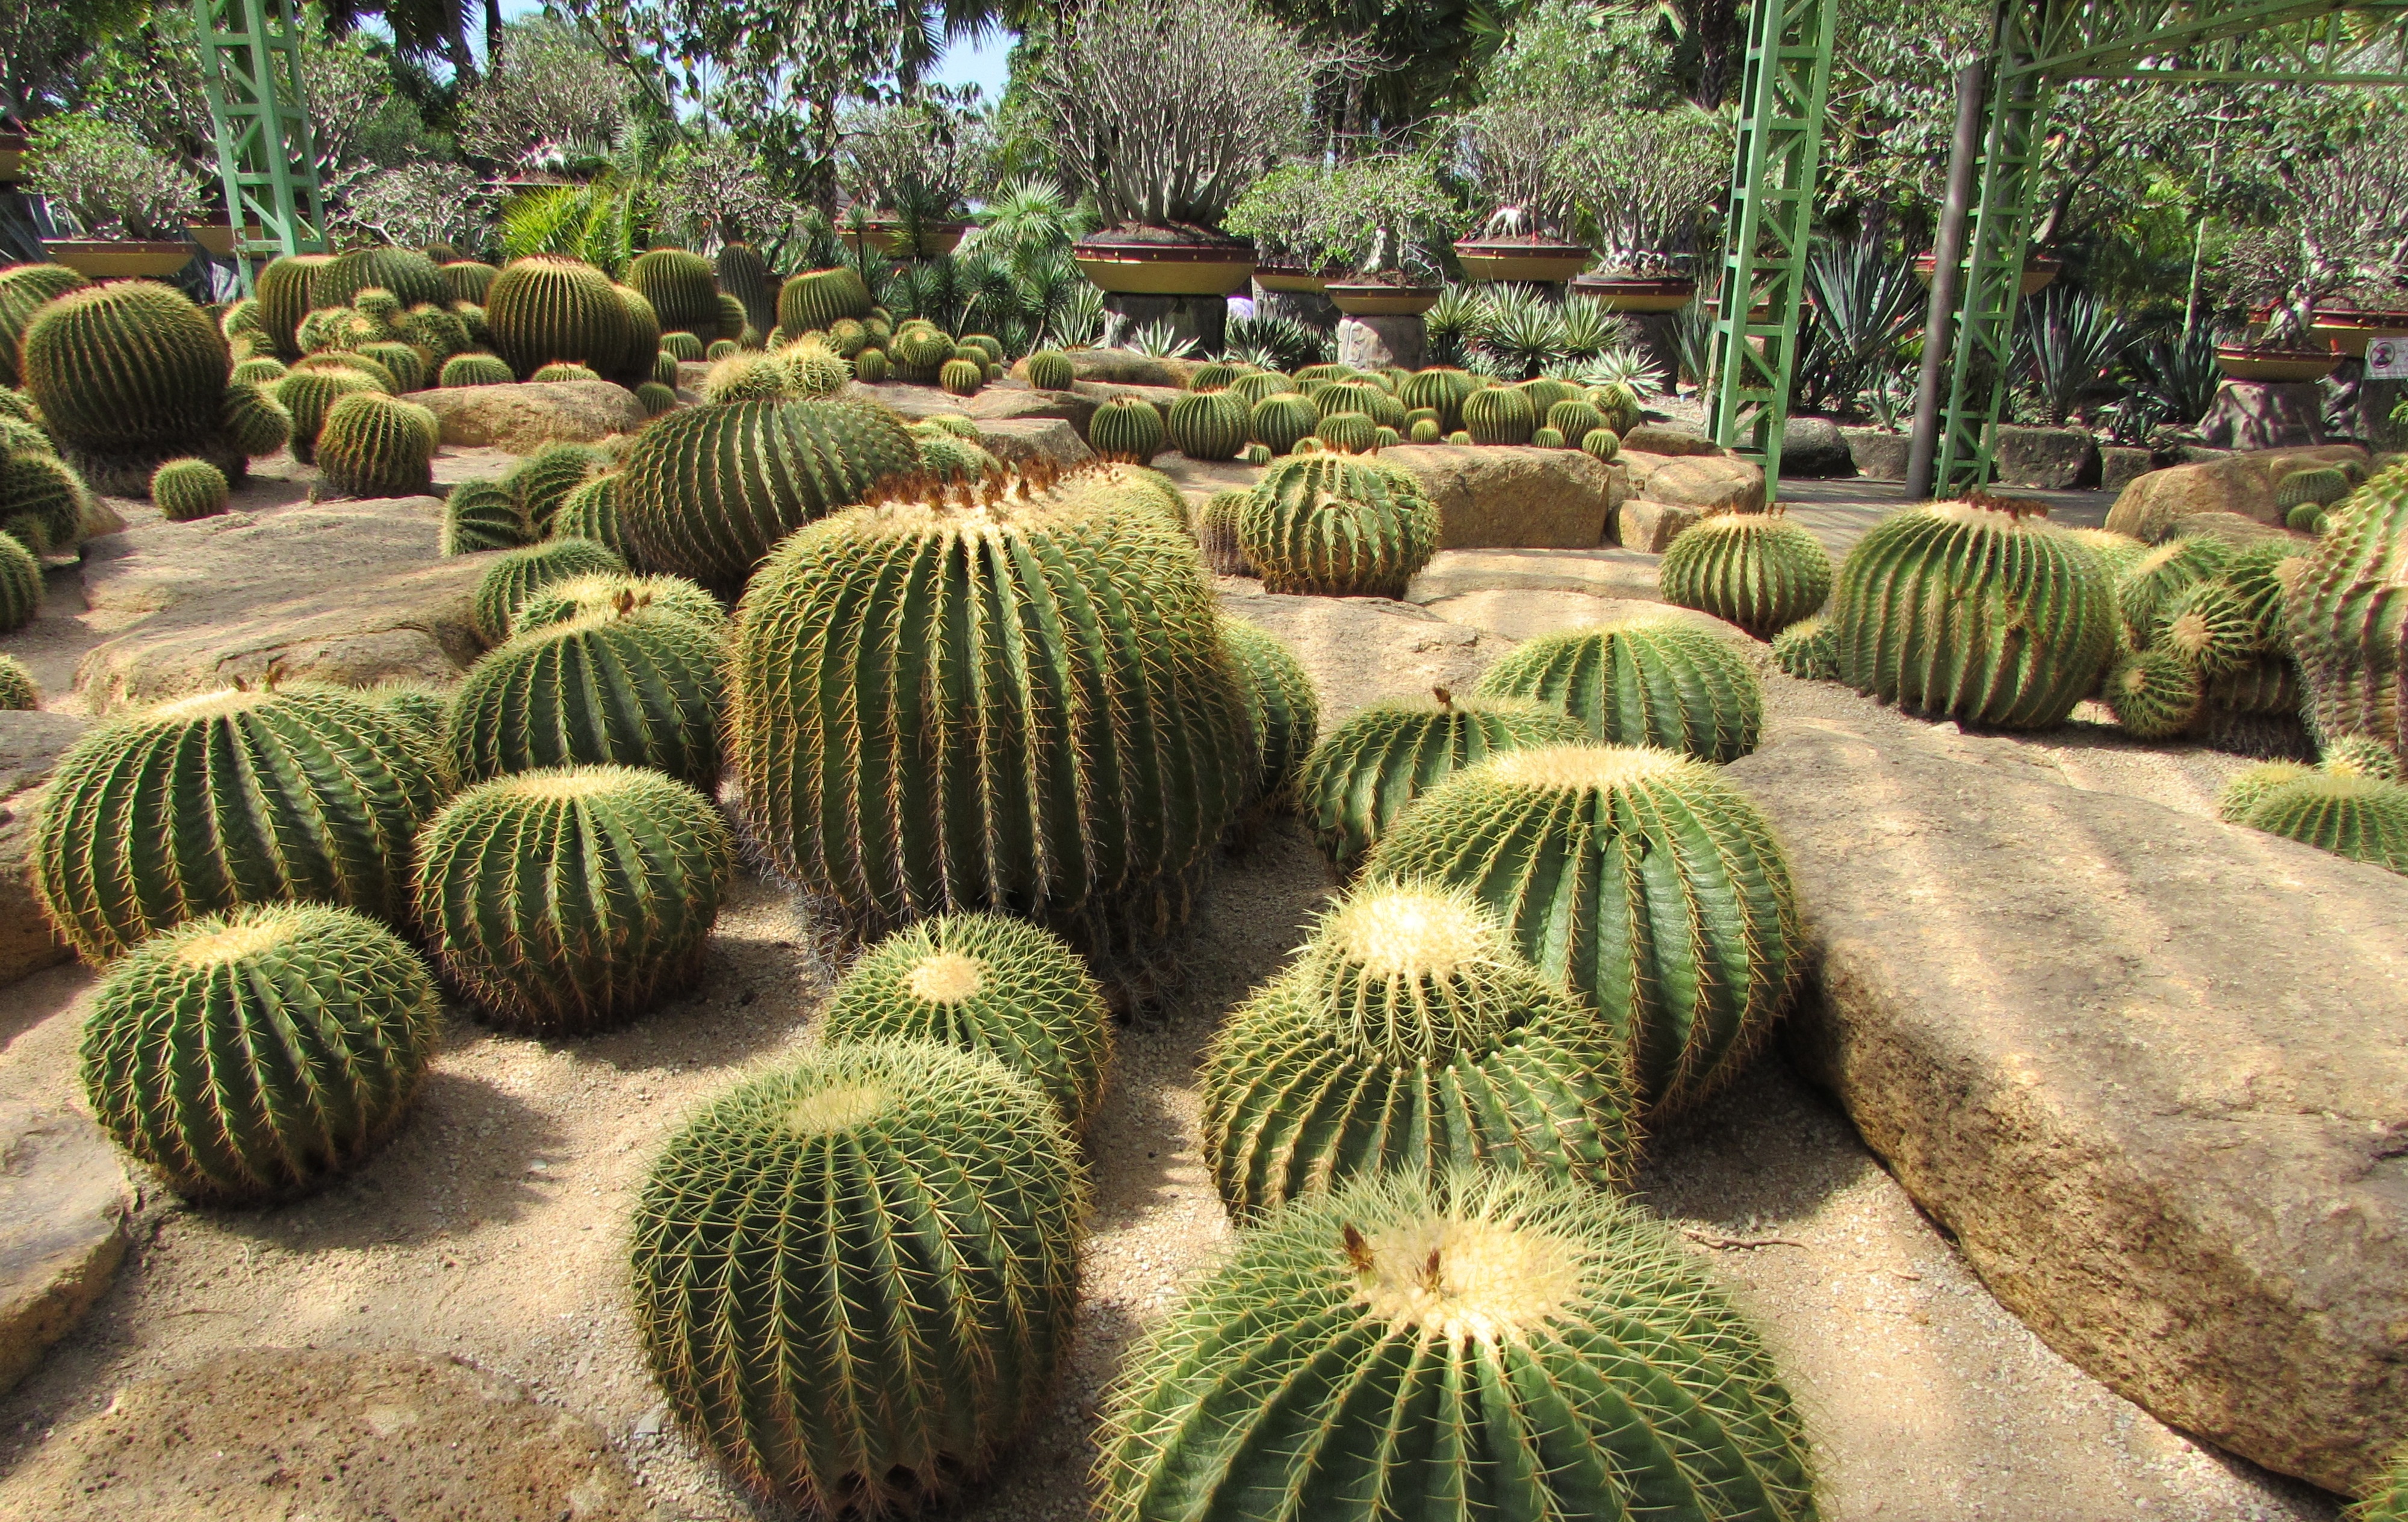
nature, cactus, plant, flower, summer, travel, green, tropical, natural, park, botany, garden, flora, botanical, botanical garden, flowering plant, land plant, hedgehog cactus